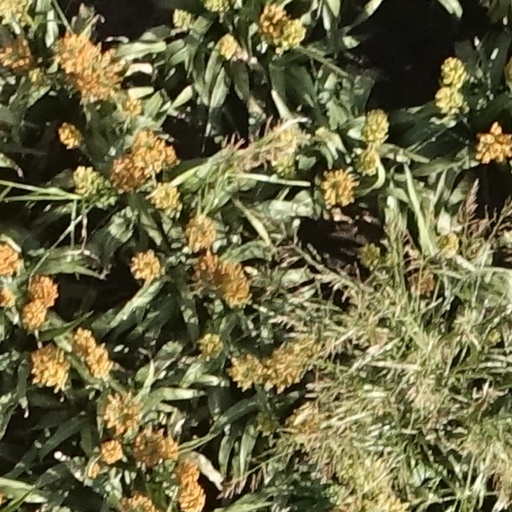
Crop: sorghum